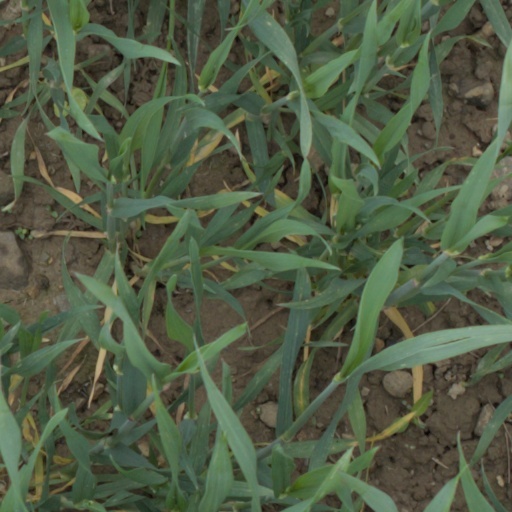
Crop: wheat